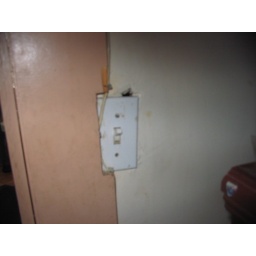
Hole by wall outlet in middle bedroom of unit one